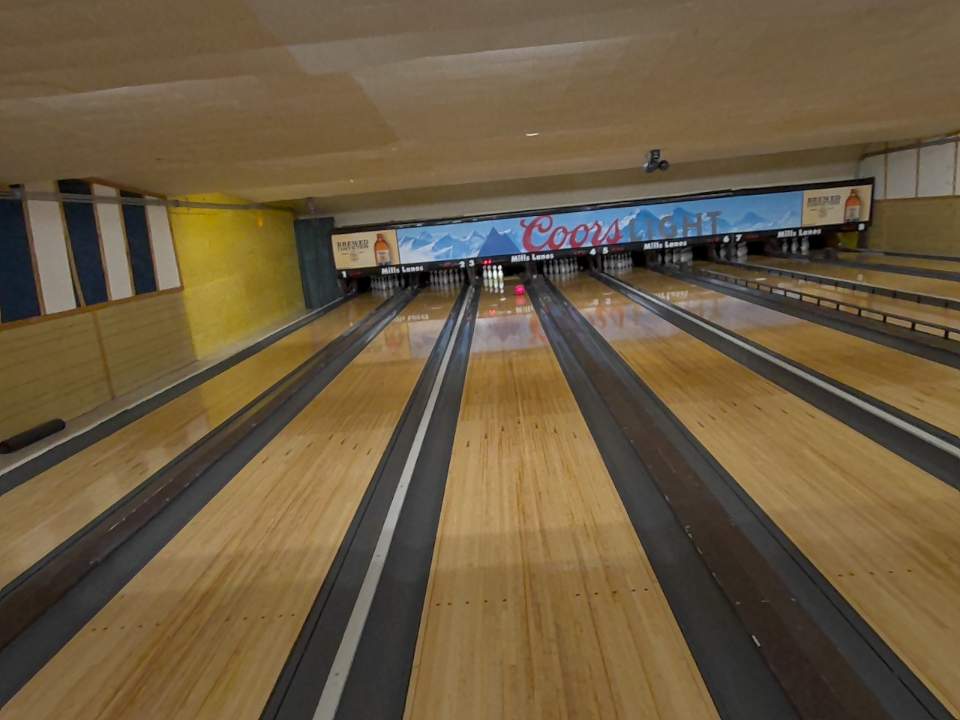
Object: bowling_ball